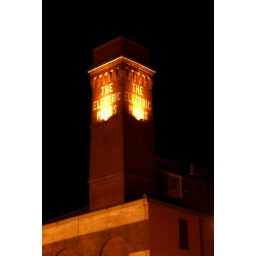
The tower of the former Electric Press buildings in Leeds City Centre - now a bar/theatre/restaurant complex